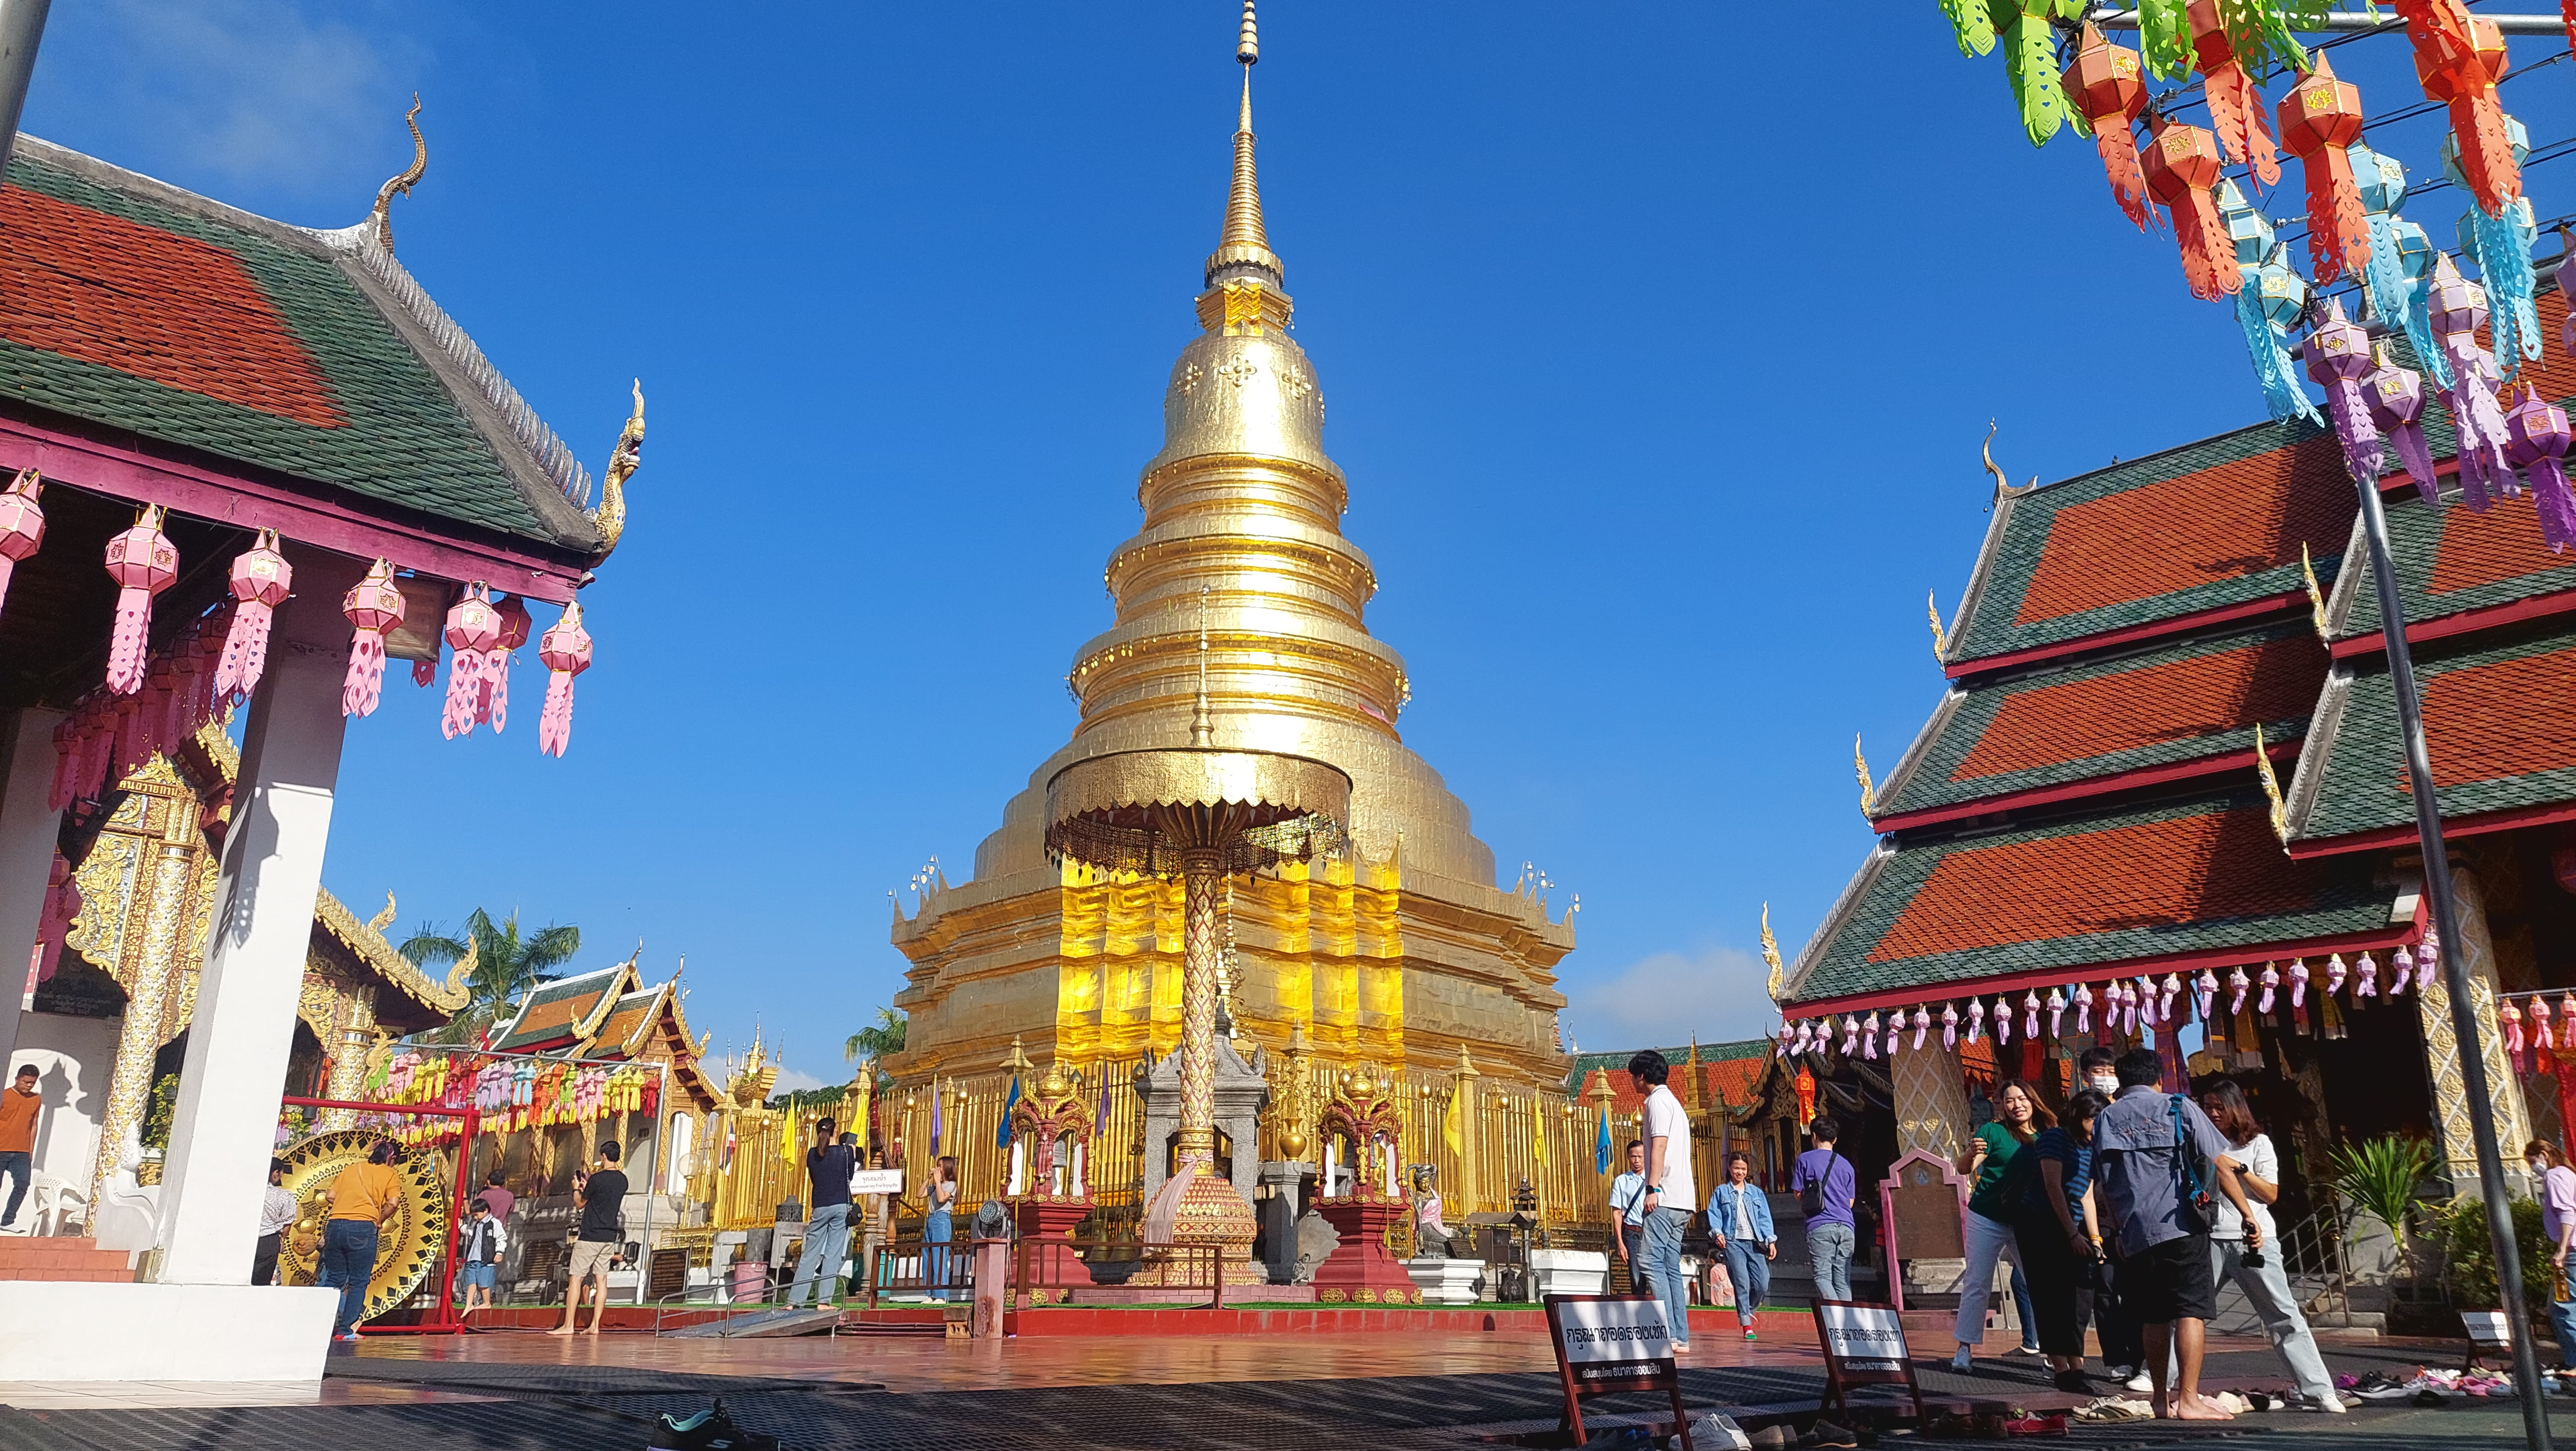
temple, sky, building, pagoda, chinese architecture, tower, leisure, travel, stupa, finial, pilgrimage, facade, japanese architecture, event, historic site, holy places, place of worship, tradition, worship, spire, religious institute, city, tourist attraction, monastery, shrine, tourism, art, unesco world heritage site